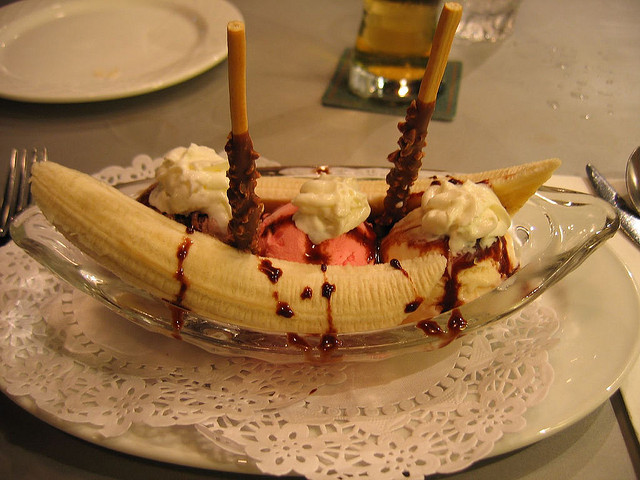
user: Given an image and a question. Answer the question in a short answer. Question: Who invented this famous summer treat? Short Answer:
assistant: david evans strickler